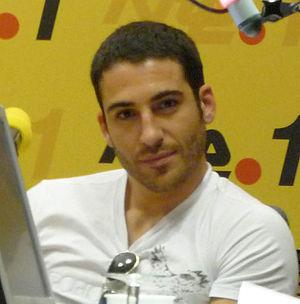
Miguel Ángel Silvestre, né le 6 avril 1982 à Castellón de la Plana en Espagne, est un acteur et mannequin espagnol.